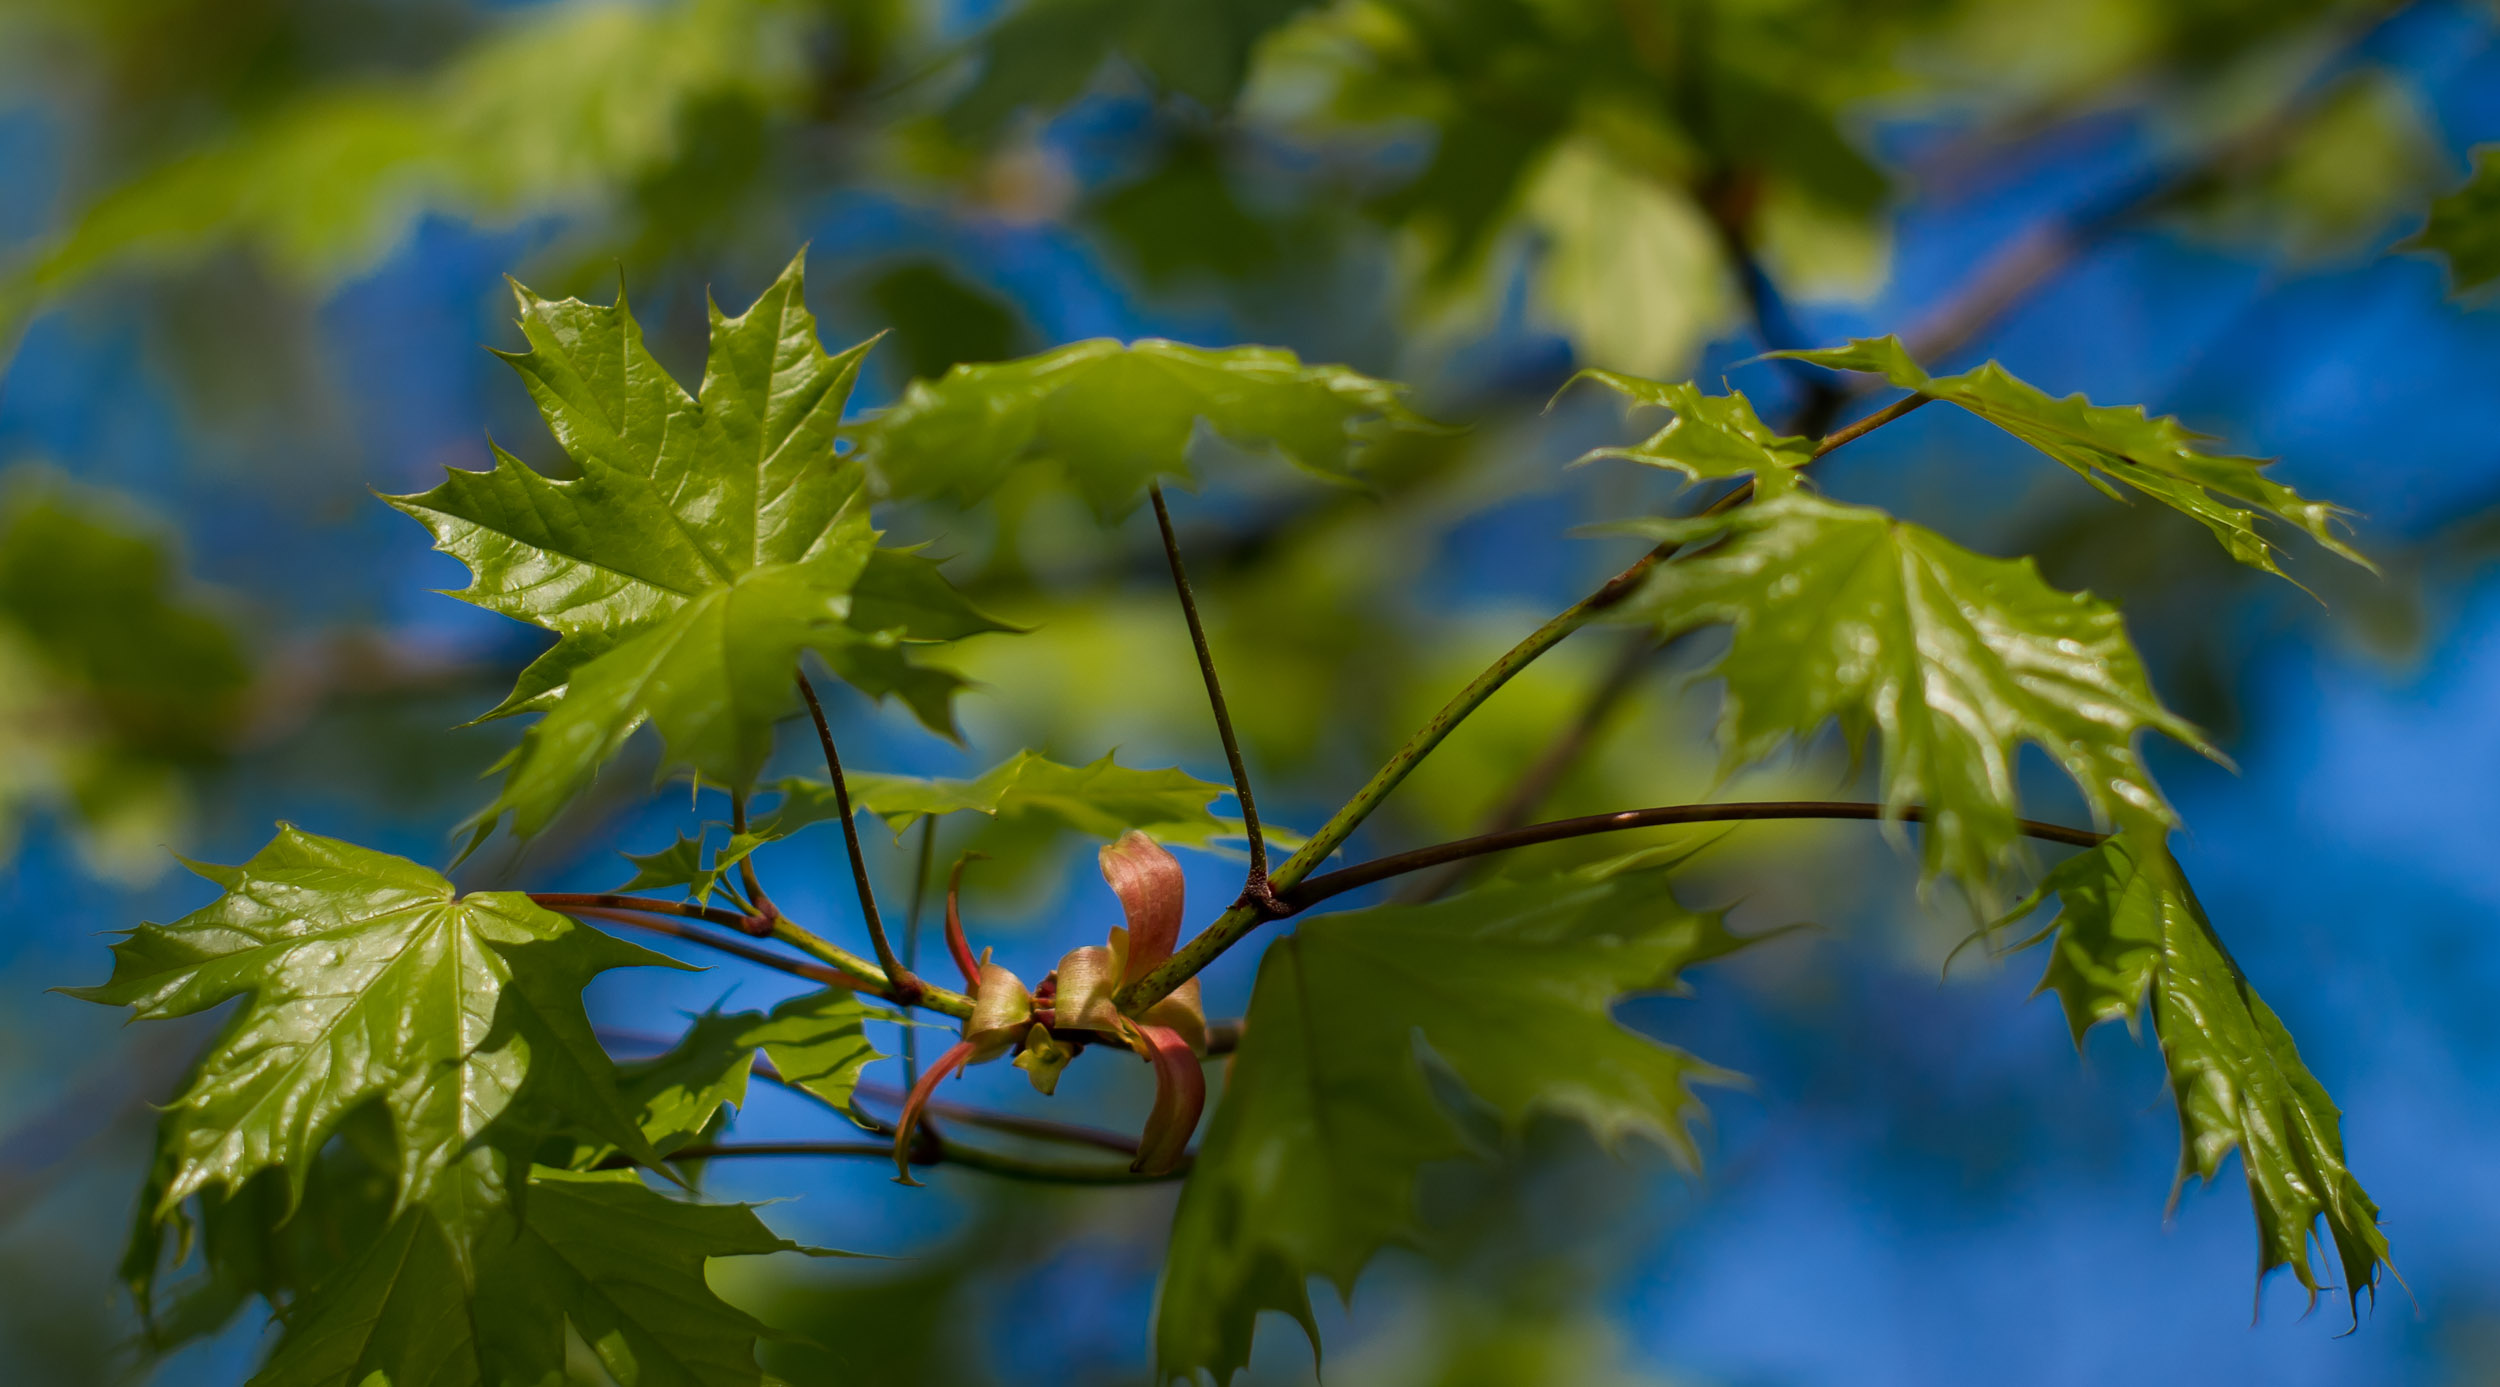
tree, nature, branch, blossom, bokeh, plant, sky, meadow, sunlight, leaf, flower, foliage, spring, green, produce, autumn, botany, flora, maple, maple tree, wildflower, 2015, cool image, shrub, kiev, macro photography, flowering plant, woody plant, land plant